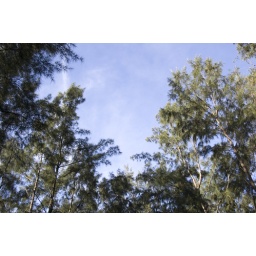
under pine trees and the blue blue the sky